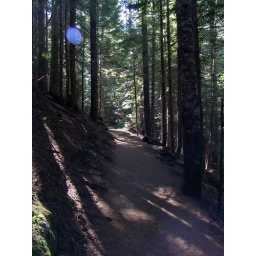
Hike to and/or around mirror lake